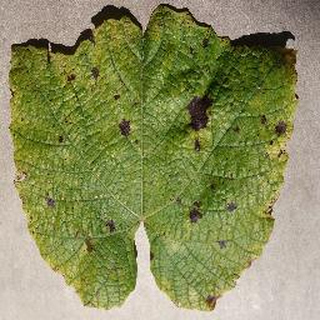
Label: grape_leaf_blight